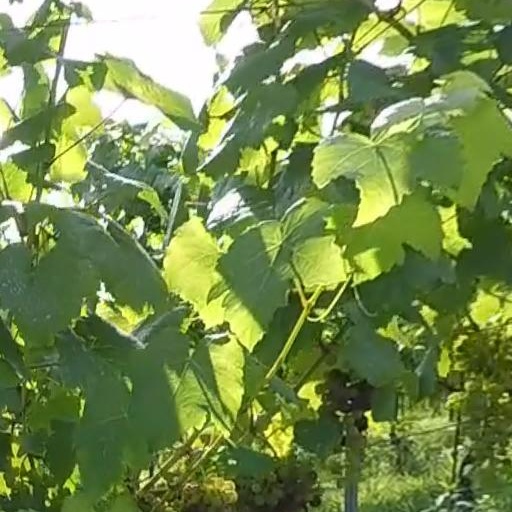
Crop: grape